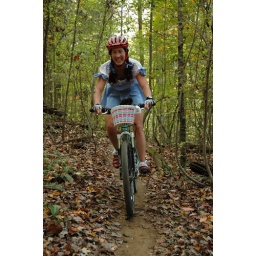
Yes, that is her little dog Toto in the basket. From the '12 Hours of the Hill of Truth' mountain bike race.